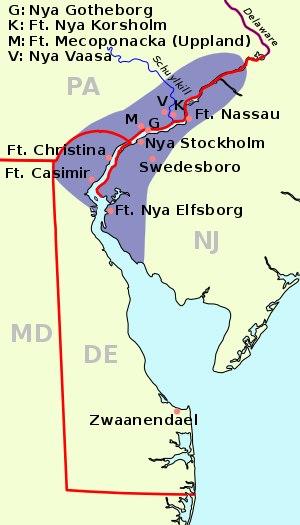
L'empire colonial suédois a existé de 1638 à 1655, puis de 1785 à 1878. L'expression n'est pas reconnue et son utilisation est controversée, étant donné que les possessions coloniales suédoises étaient limitées à quelques petites zones, souvent jamais possédées simultanément. L'apogée territoriale des colonies suédoises se situe au milieu du XVIIᵉ siècle.
La Nouvelle-Amstel est un établissement de colonisation néerlandais fondé en 1651 situé sur la rive ouest du Delaware. Lorsque les Anglais s'en emparent en 1664, la colonie est ainsi rebaptisée New Castle par la suite.
Fort Christina est le premier établissement colonial suédois en Amérique du Nord et le principal établissement de la Nouvelle-Suède, construit en 1638. L'établissement était situé à environ 1,6 km de l'actuel centre-ville de la ville Wilmington.